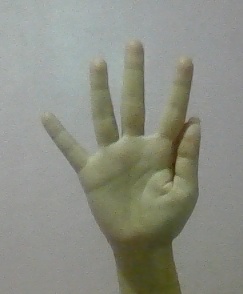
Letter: sheen